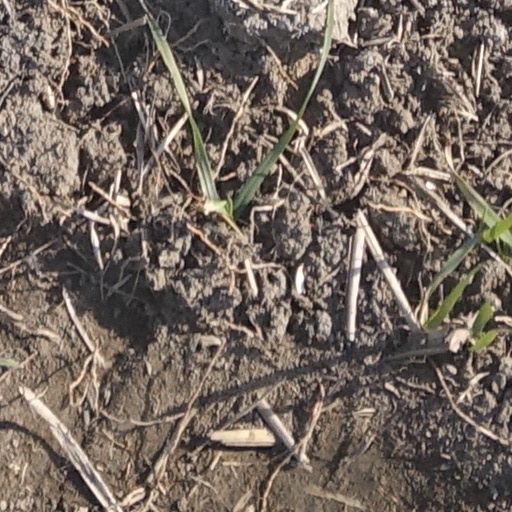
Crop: wheat